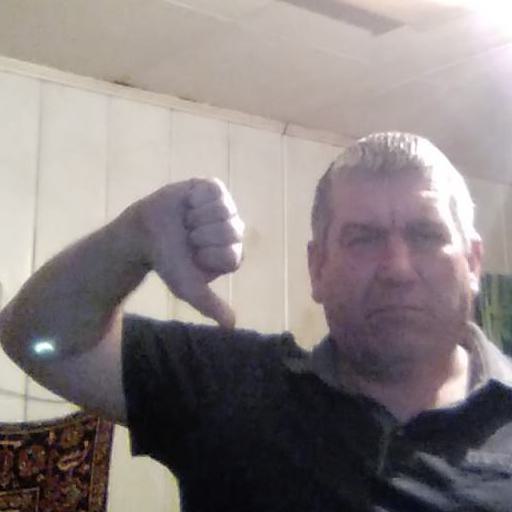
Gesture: dislike